List of Swindon Town F.C. managers

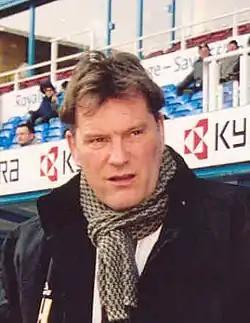
Glenn Hoddle led Swindon Town to the Premier League in 1993.

The current manager of Swindon Town Football Club is Ian Holloway. The club has had 37 permanent managers (of whom six also served as player-manager) while Iffy Onuora, Mark Cooper and Luke Williams have served as both interim manager and permanent manager.